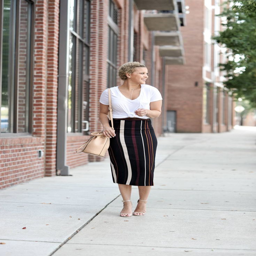
styling a striped midi skirt with a white tee shirt